Sugar Todd

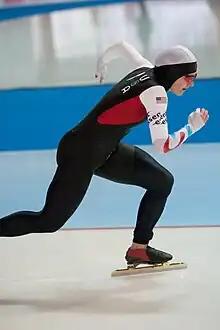
Sugar Todd skating the 1500 meters at a 2013 World Cup event

Sugar Raeshelle-Faye Chelsea Todd (born July 19, 1990) is an American speed skater who qualified for the 2014 Winter Olympics in the 500-meter and 1000-meter events. Todd began speed skating at age eight and quickly excelled at the sport, convincing her parents to move to Wisconsin to further her training. In 2003, she set five national records and won the United States and North American titles for her age group. From 2008–2010, she made the junior world team. In 2010, she participated in the Olympic trials and made her first senior World Cup team.